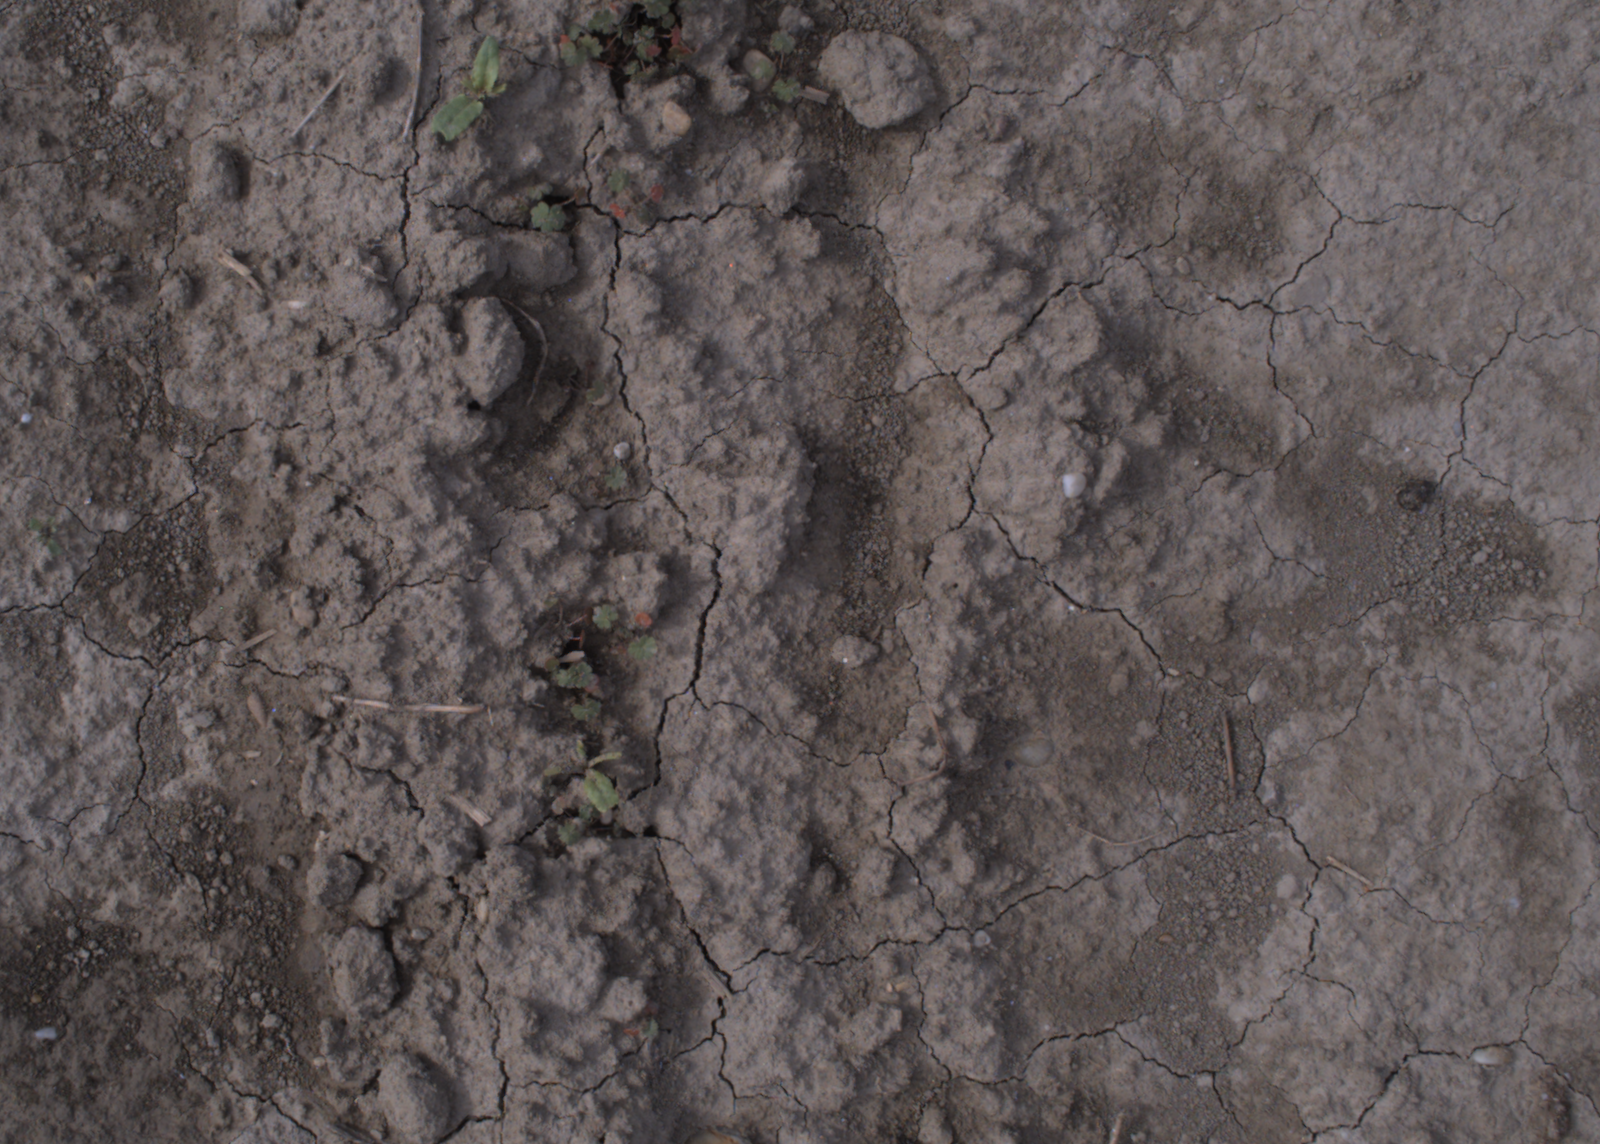
Capture date: 24.08.2020 10:09:02
Weather: mixed
Wind: medium
Seeding date: 21.07.2020
Plant canopy height (mm): 910